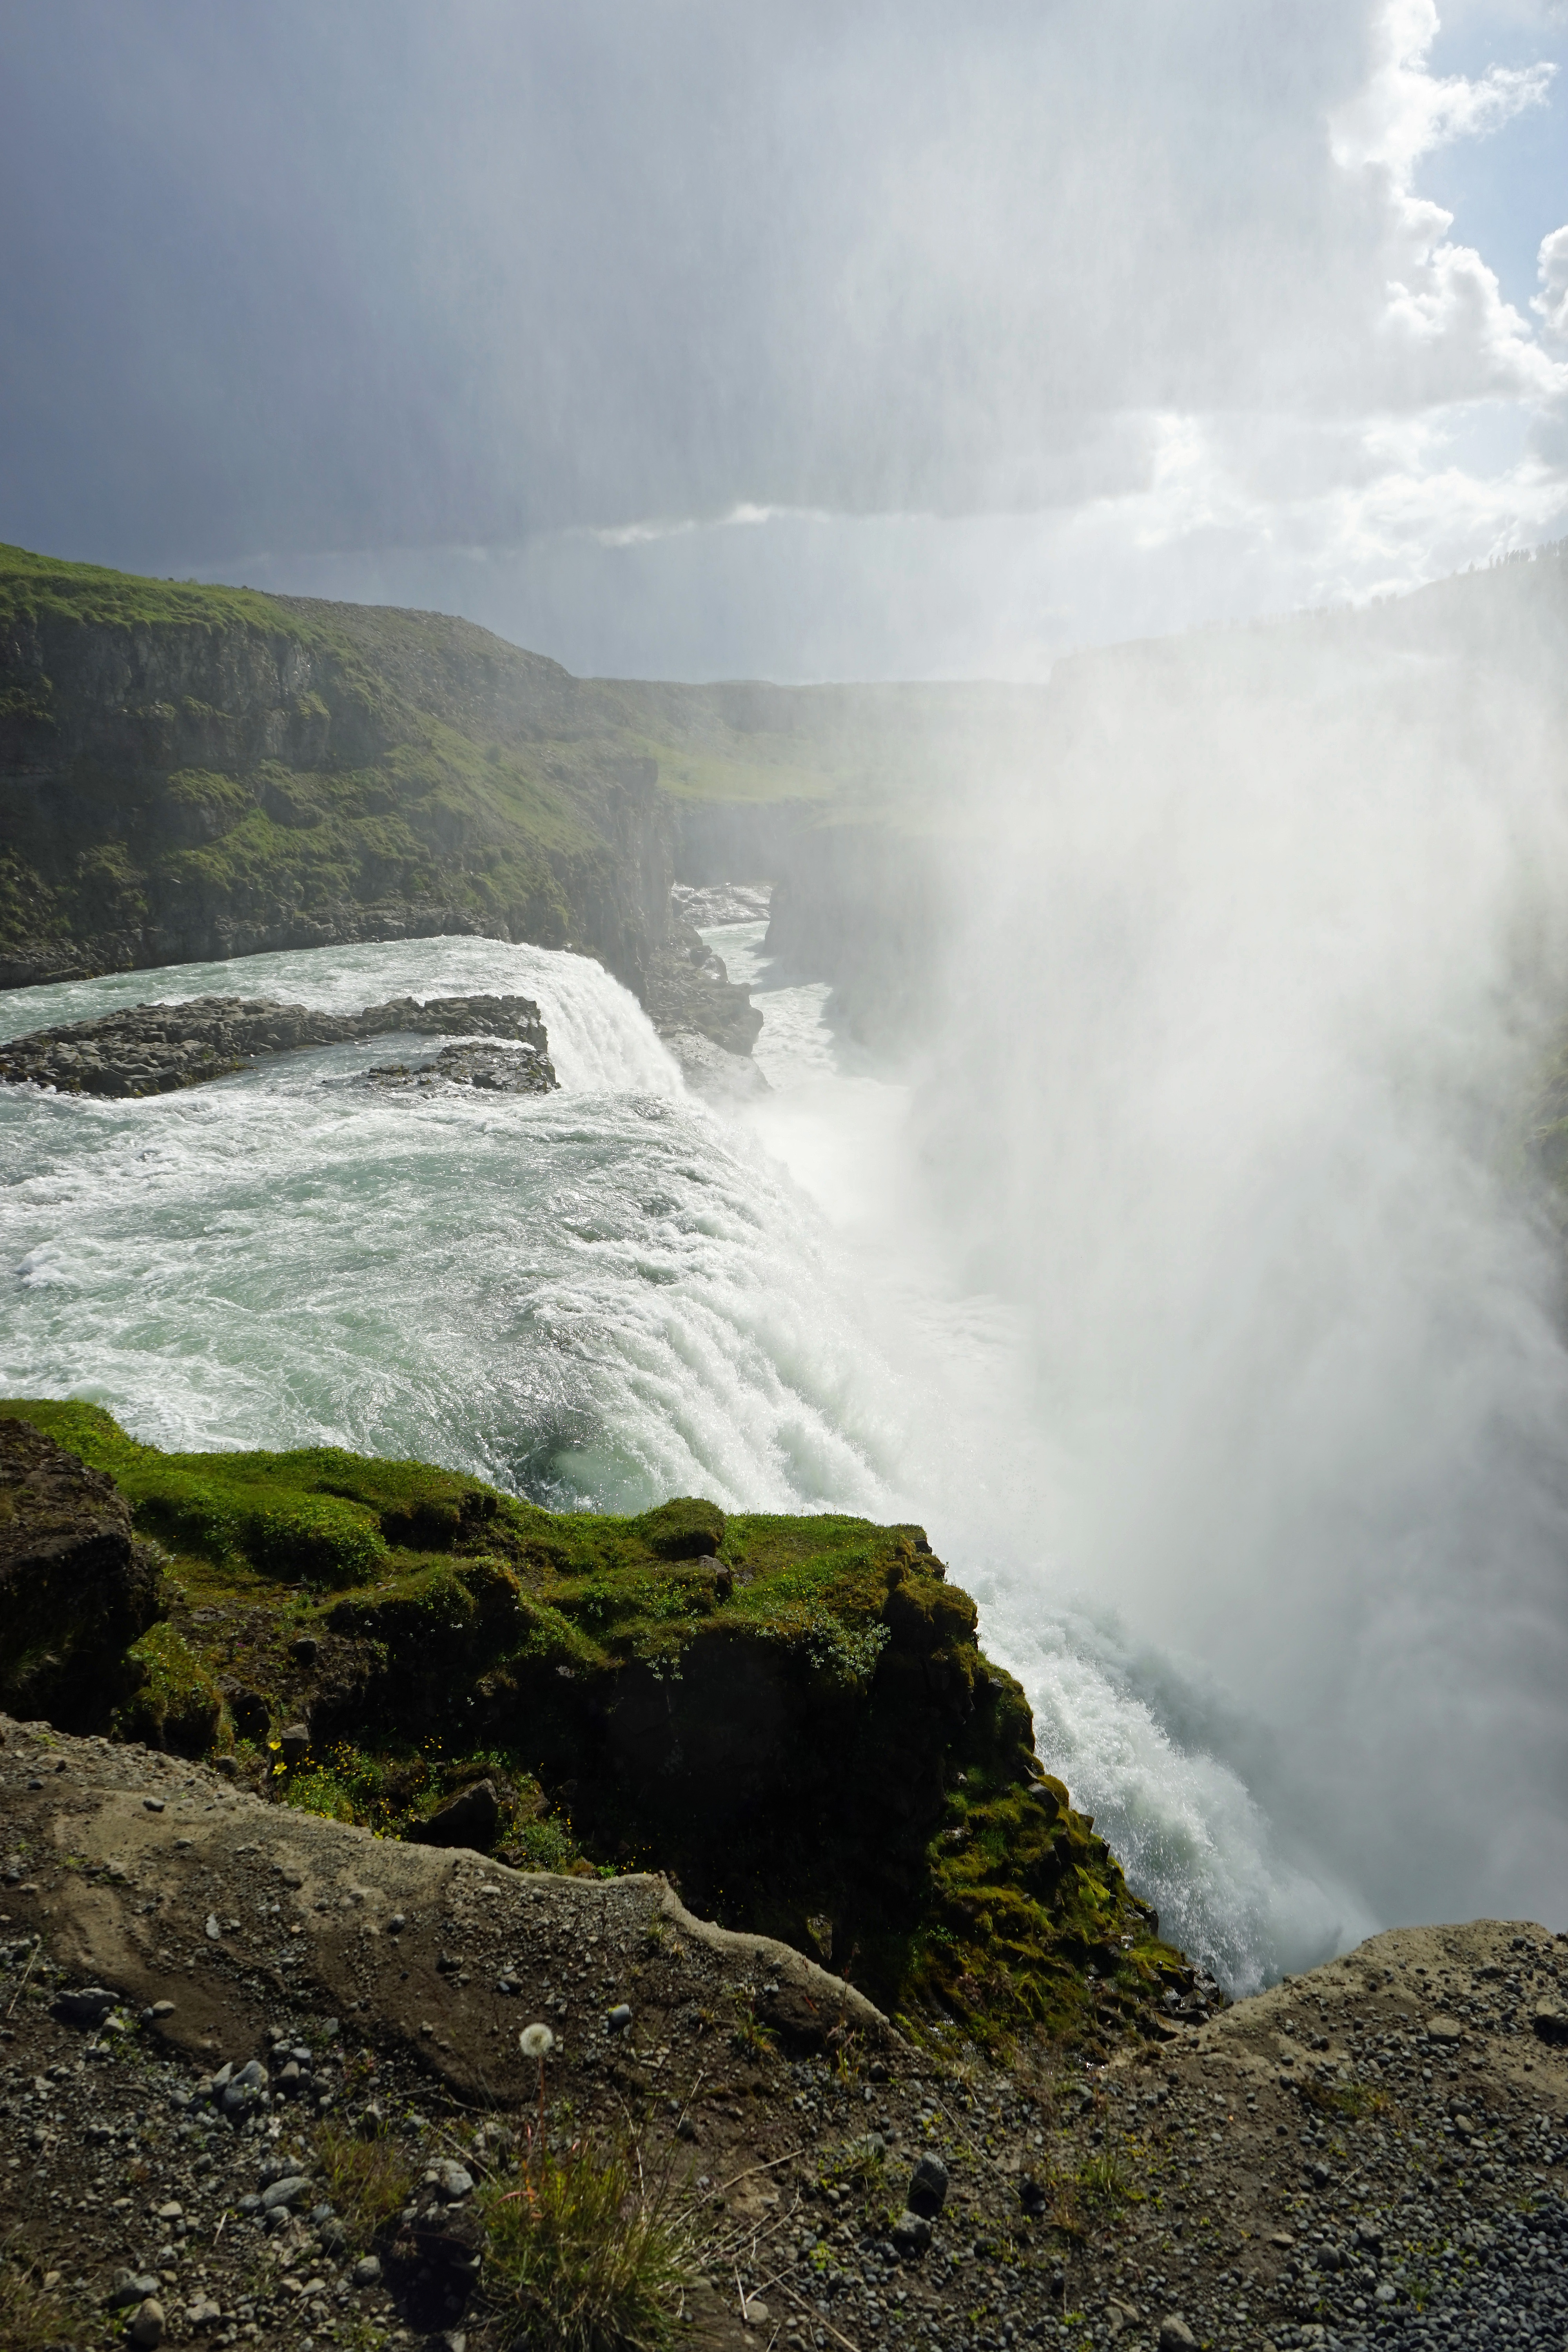
landscape, sea, coast, water, nature, rock, waterfall, mountain, mist, wave, iceland, body of water, water feature, gullfoss, force of nature, enormous, landform, geographical feature, atmospheric phenomenon, geological phenomenon